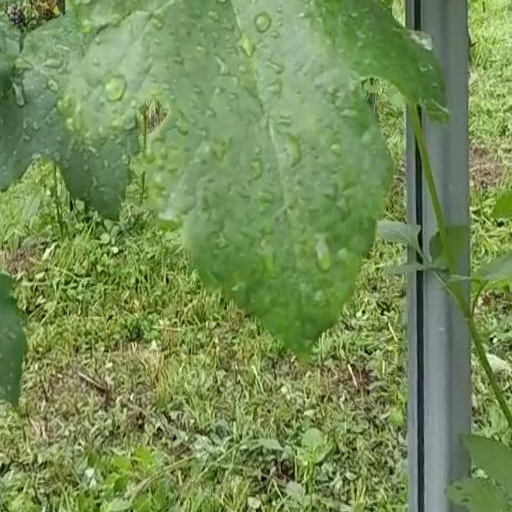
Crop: grape